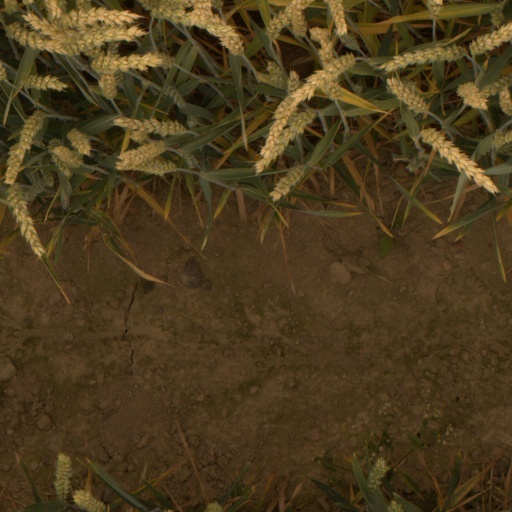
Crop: wheat